Marlin Model 1894

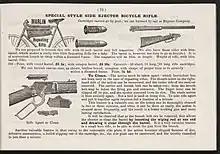
Special style side ejector bicycle rifle (1902)

The Marlin Model 1894 is a lever-action repeating rifle introduced in 1894 by the Marlin Firearms Company of North Haven, Connecticut. At its introduction the rifle came with a 24-inch barrel and was chambered for a variety of rounds such as .25-20 Winchester, .32-20 Winchester, .38-40, and .44-40. Variants in other chamberings remain in production today.